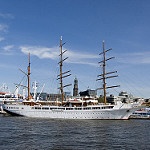
Scene: Outdoor